List of events in Rome

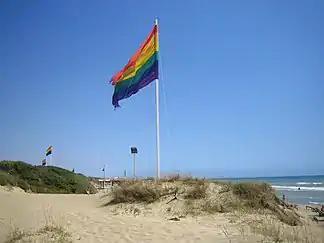
Capocotta gay beach near Ostia

Rome is often considered one of the most gay-friendly cities in Europe, the Rome Pride organized around the second week of June is one of the largest events in the city with over 1 million participants, the biggest in Italy.